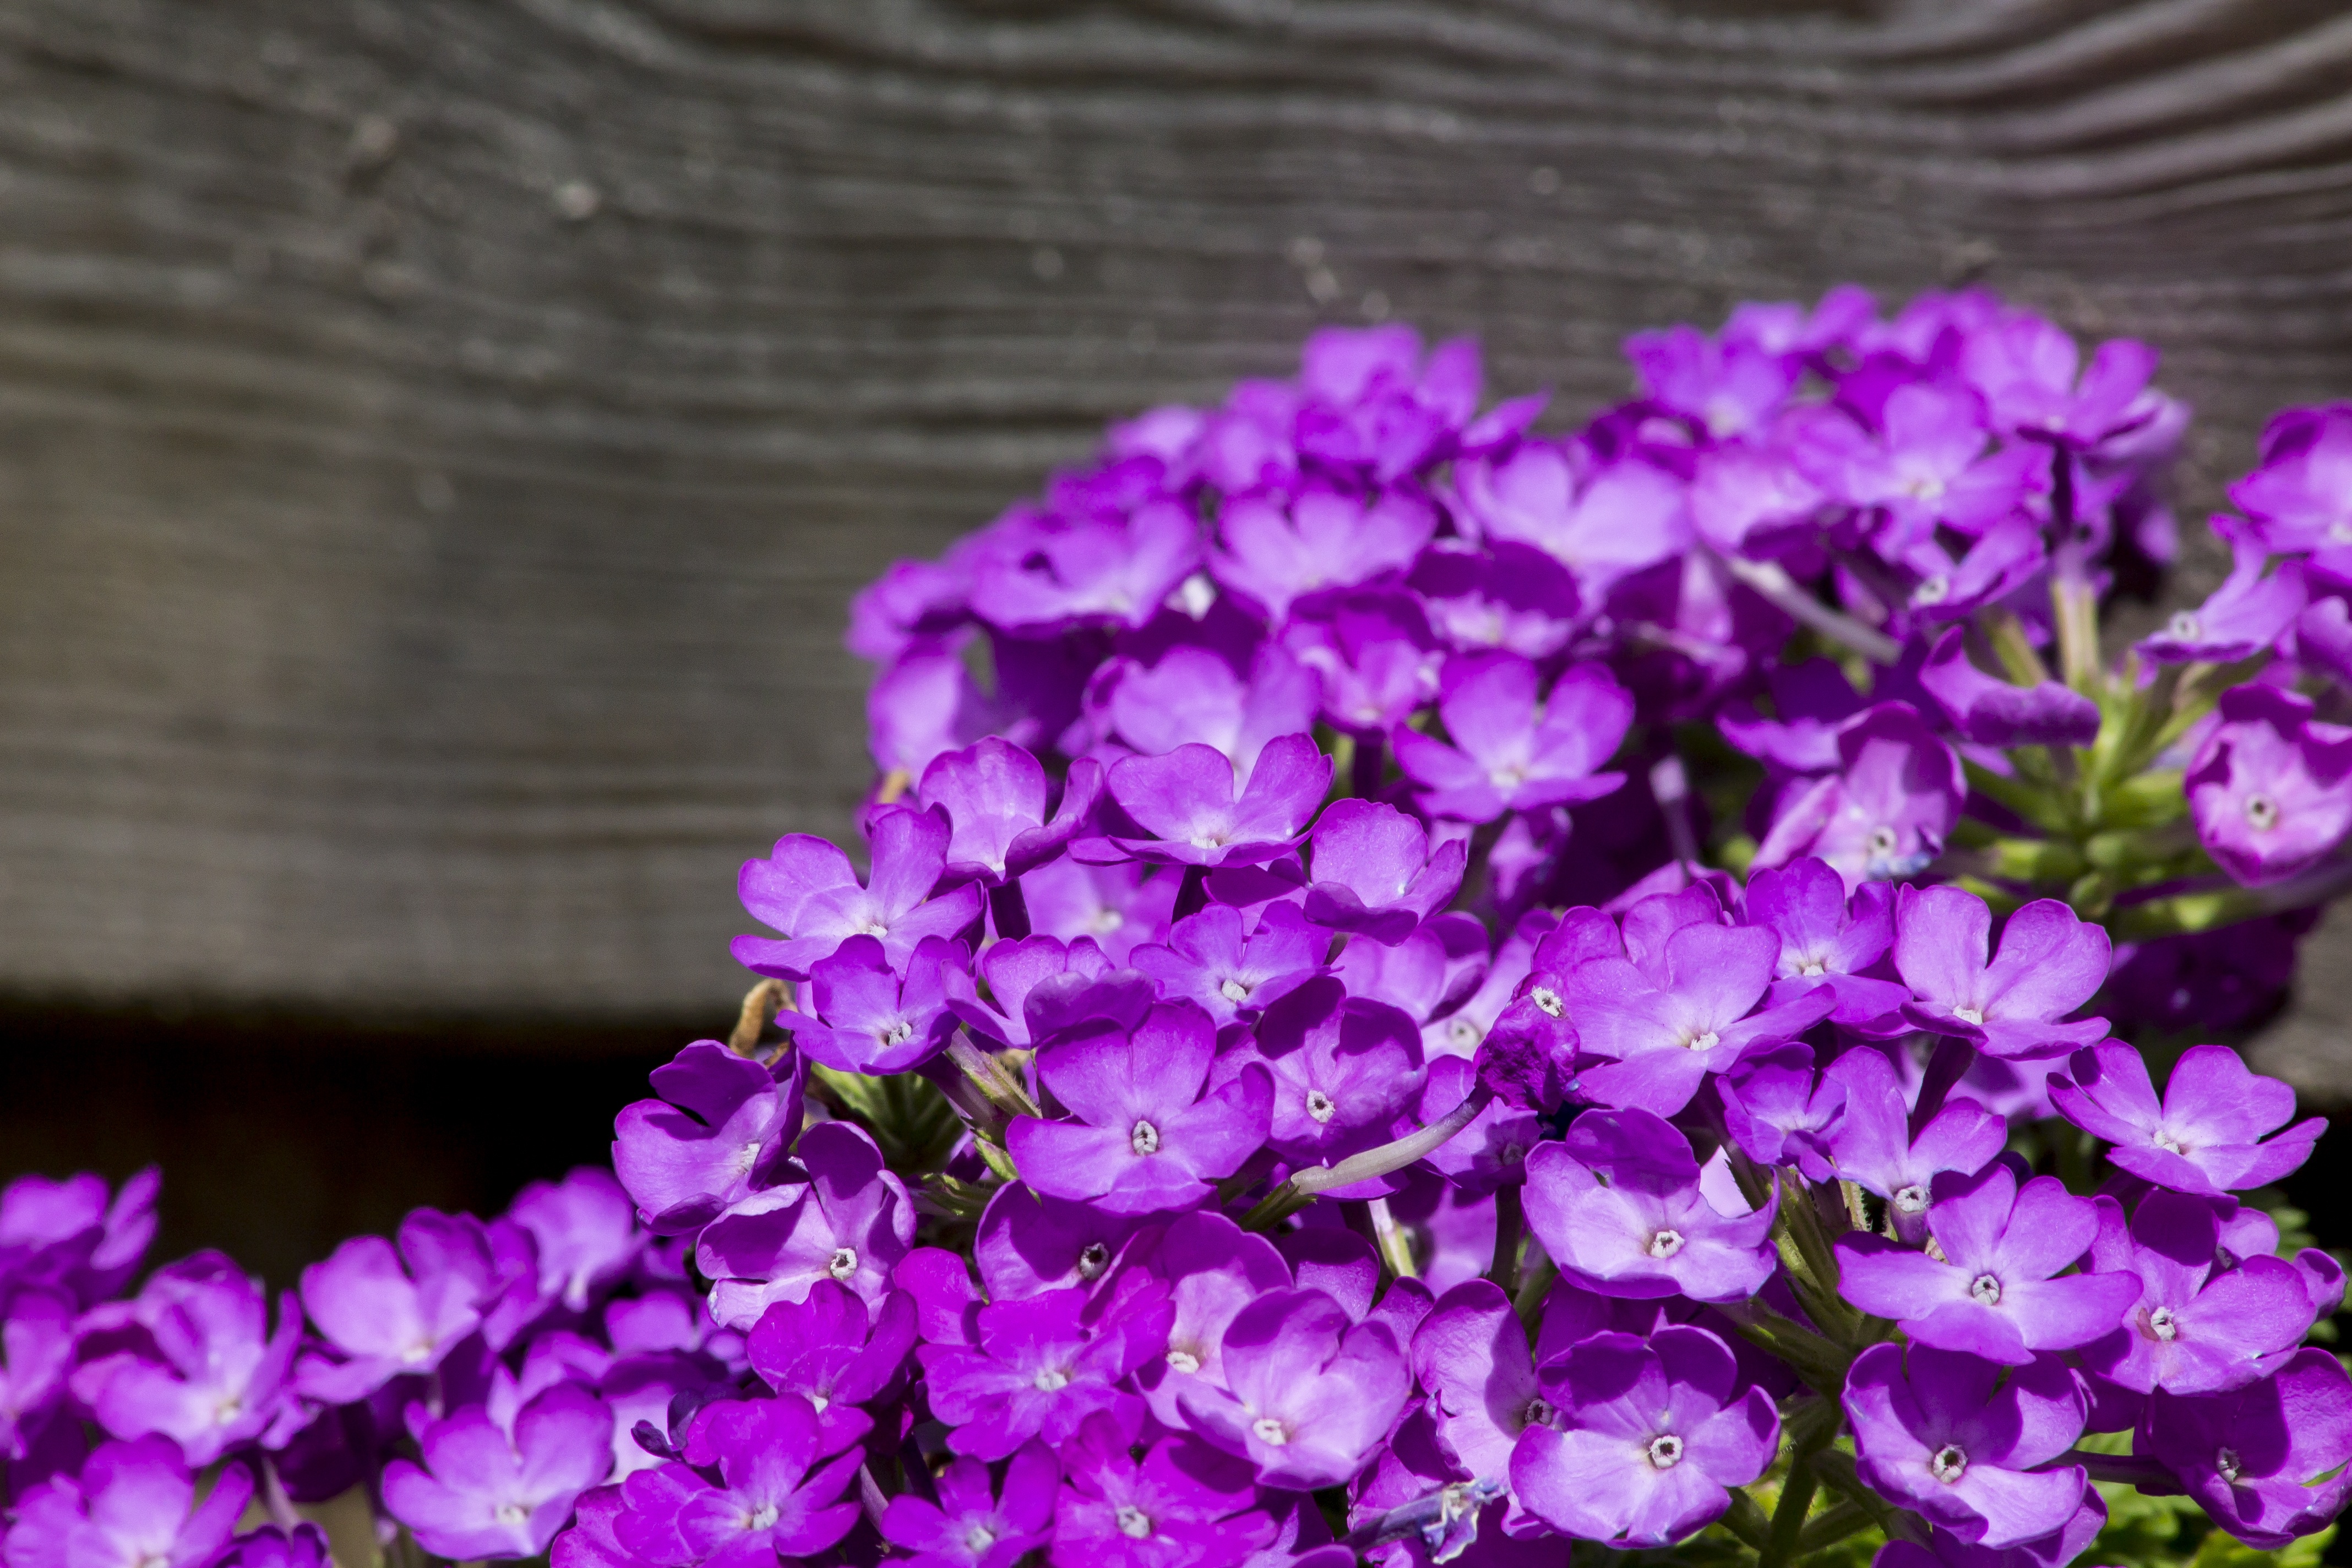
nature, blossom, fence, structure, plant, wood, flower, purple, petal, bloom, summer, spring, color, shelf, botany, colorful, garden, flora, plants, flowers, close up, sheet, leaves, netherlands, violet, flourish, nice, lilac, purple flower, flowering, viola, coloured, blue purple flower, macro photography, flowering plant, planking, bloom time, annual plant, land plant, violet family